Blanche Bingley

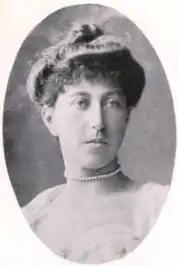

Blanche Bingley Hillyard (née Bingley; 3 November 1863 – 6 August 1946) was an English tennis player. She won six singles Wimbledon championships (1886, 1889, 1894, 1897, 1898, 1900) and was runner up seven times, having also competed in the first ever Wimbledon championships for women in 1884.